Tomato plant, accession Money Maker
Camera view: vertical (180 deg); turntable rotation: 60 degrees
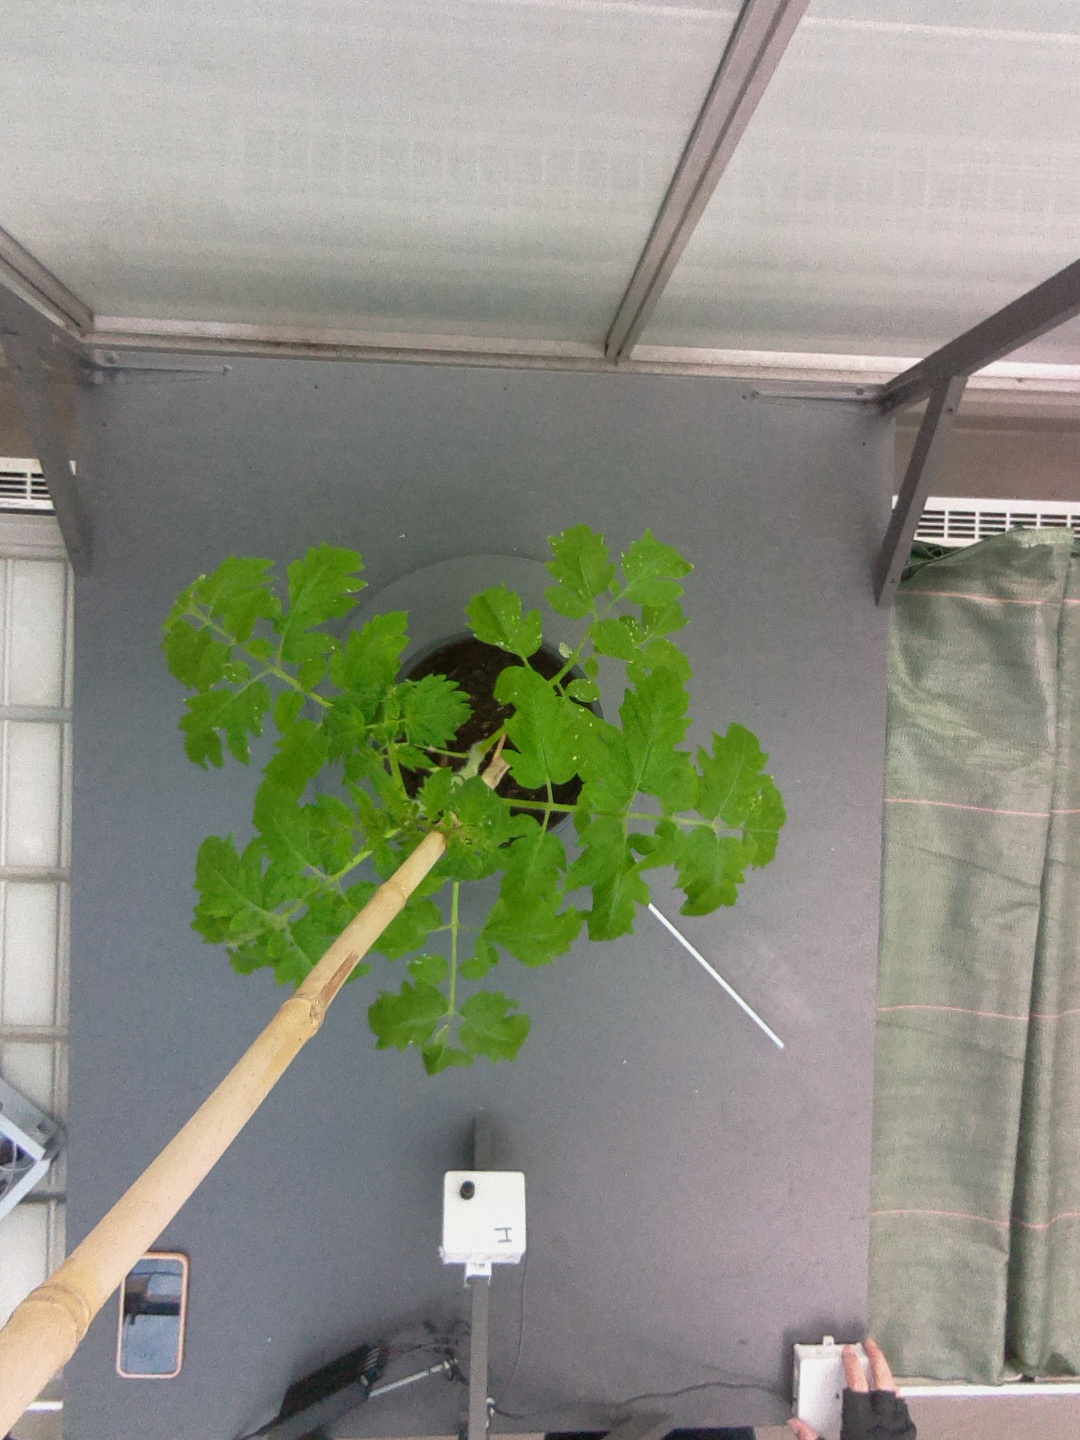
BBCH growth stage 14: 8 of true leaves visible